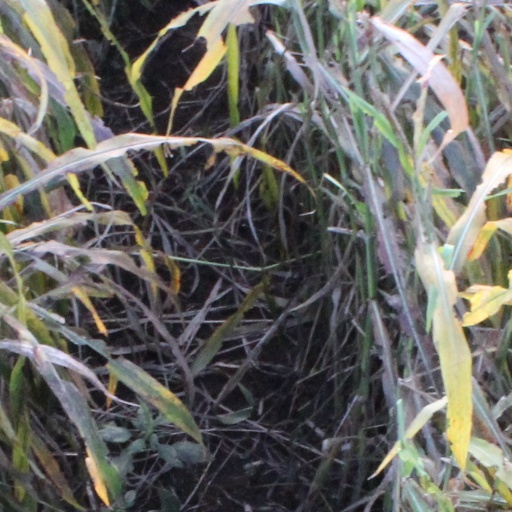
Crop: sorghum